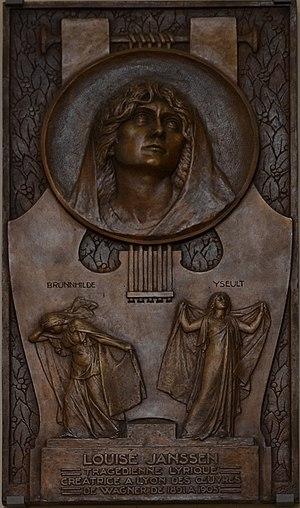
Stèle en bronze et en l'honneur de Louise Jannsen (1863-1938), cantatrice, réalisée en 1932 par Louis Prost (1876-1945)
Louise Janssen, née le 5 octobre 1863 au Danemark et morte le 24 février 1938, est une artiste lyrique, soprano. Elle s'est particulièrement produite à Lyon où elle est enterrée.